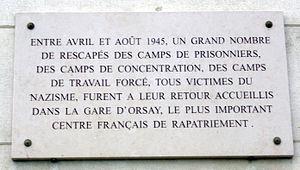
Plaque apposée sur la façade du musée d'Orsay donnant sur place Henry-de-Montherlant à Paris pour commémorer l'accueil des prisonniers rapatriés des camps de concentration à la gare d'Orsay en 1945.
La place Henry-de-Montherlant est une voie du 7ᵉ arrondissement de Paris, en France.
La gare du musée d'Orsay est une gare ferroviaire française de la ligne des Invalides à Quai-d'Orsay et de la ligne de Quai-d'Orsay à Paris-Austerlitz, située dans le 7ᵉ arrondissement de Paris.